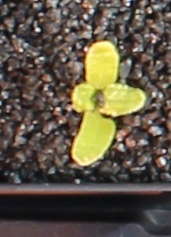
Label: Sugar beet